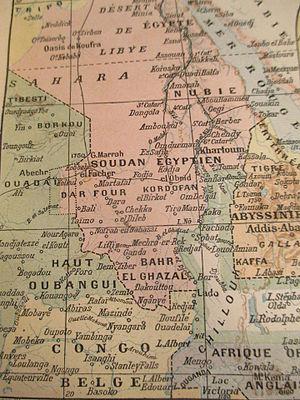
Carte du Soudan égyptien en 1900.
Josef Ohrwalder, né le 6 mars 1856 à Lana et mort le 7 août 1913 à Omdurman au Soudan, est un missionnaire catholique autrichien qui pénétra au Soudan, fut détenu par les mahdistes pendant dix ans et laissa des Mémoires.
Le Soudan anglo-égyptien est le Soudan administré conjointement sous la forme d'un condominium par l'Égypte et le Royaume-Uni de 1899 à 1956.
Rudolf Carl Slatin, né le 7 juin 1857 à Ober-Sankt-Veit, près de Vienne et mort le 4 octobre 1932 à Vienne, est un explorateur et officier autrichien qui fut gouverneur du Soudan turco-égyptien.
Angelo Colombaroli, né le 9 mai 1863 à Dolcè, petit village de la vallée de l'Adige au nord de Vérone et mort à Vérone en 1922, est un missionaire italien qui fut le premier supérieur général des comboniens.
Saint Daniel Comboni, né le 15 mars 1831 à Limone sul Garda en Italie et décédé le 10 octobre 1881, est l'un des principaux missionnaires catholiques du XIXᵉ siècle en Afrique et a été évêque de Khartoum au Soudan, fondateur des missionnaires comboniens du Cœur de Jésus et des sœurs missionnaires comboniennes.
Otto Huber MFSC, né en 1871 à Rülzheim, dans le Palatinat rhénan et mort le 21 mai 1954 à Vérone en Italie, est un missionnaire catholique allemand au Soudan. Il a laissé des écrits précieux sur les peuples de ces contrées.